Standish Hall

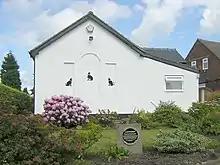
Cat 'i'th' Window Cottage

Catholic mass was said at Standish Hall from 1559, during the English Reformation, and some of the chaplains who served the Standish Family included Laurence Vaux and Edward Bamber. In 1694, the Hall was suspected to be a centre for Jacobitism, and many of the local Catholic gentry were put on trial for their beliefs. During the Jacobite rising of 1715, Ralph Standish joined the Scots Army and fought at the Battle of Preston. Due to his actions against the crown, he was sentenced to death, though he was later reprieved. In 1742 a new chapel was built on the estate, and for nearly half of the 19th century it was served by Benedictines.